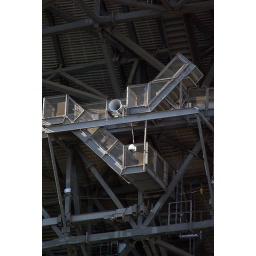
The fog horn in the roof of the Dome used as a sound effect for home runs and touchdowns.